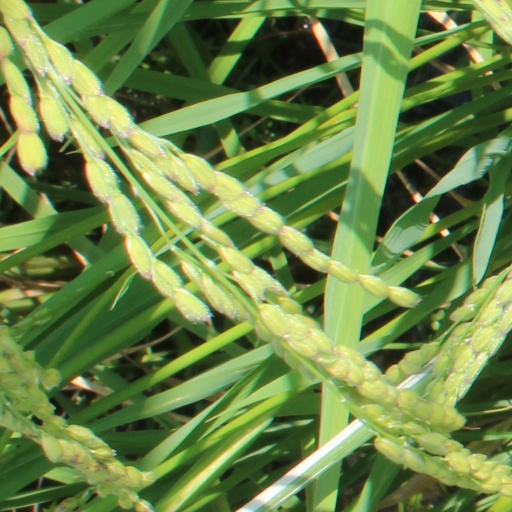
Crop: rice